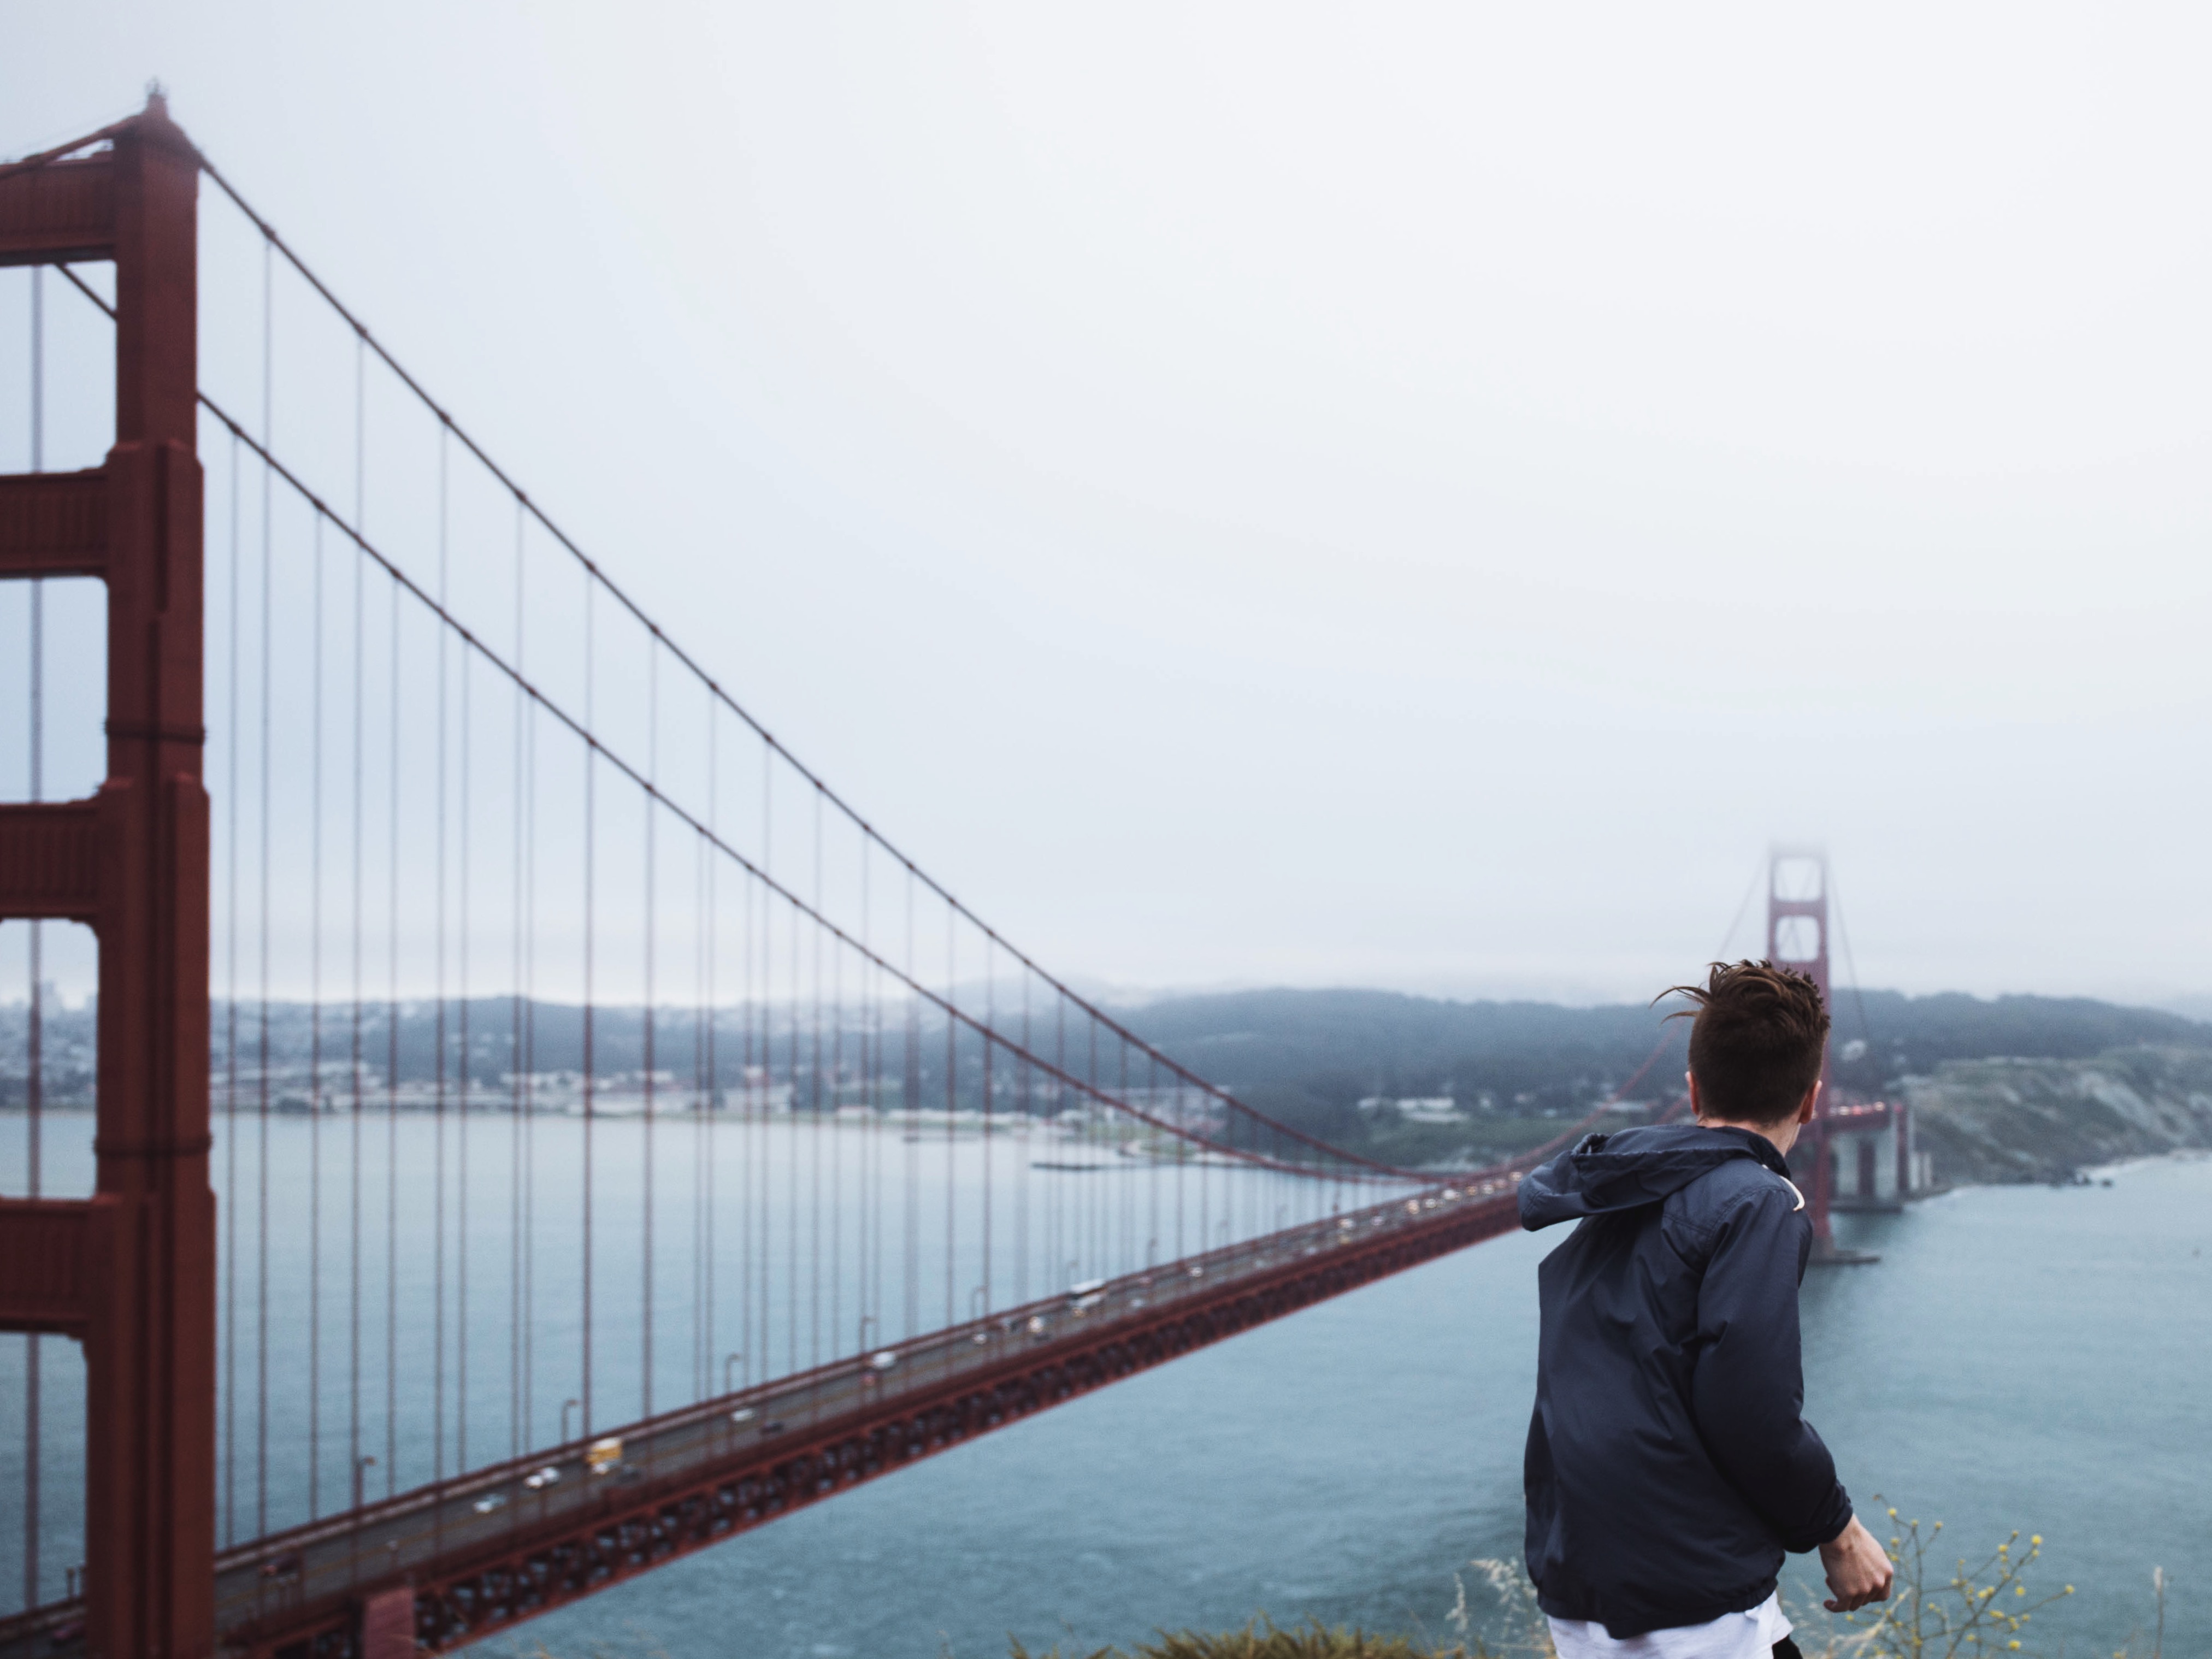
man, sea, water, person, bridge, river, golden gate bridge, suspension bridge, tower